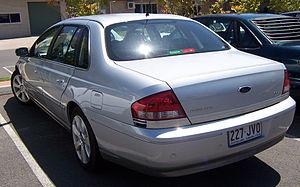
Une grande routière, ou simplement routière, est une automobile du segment E.